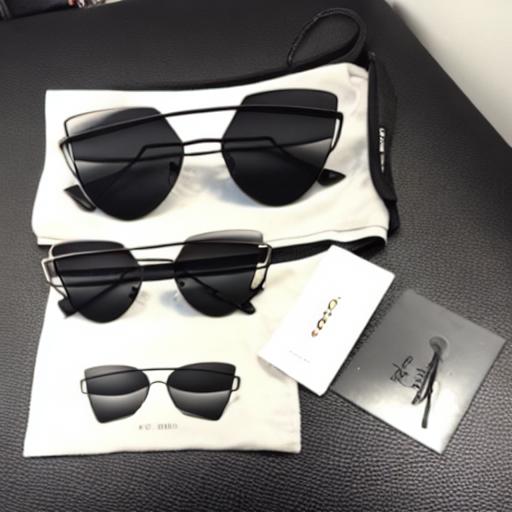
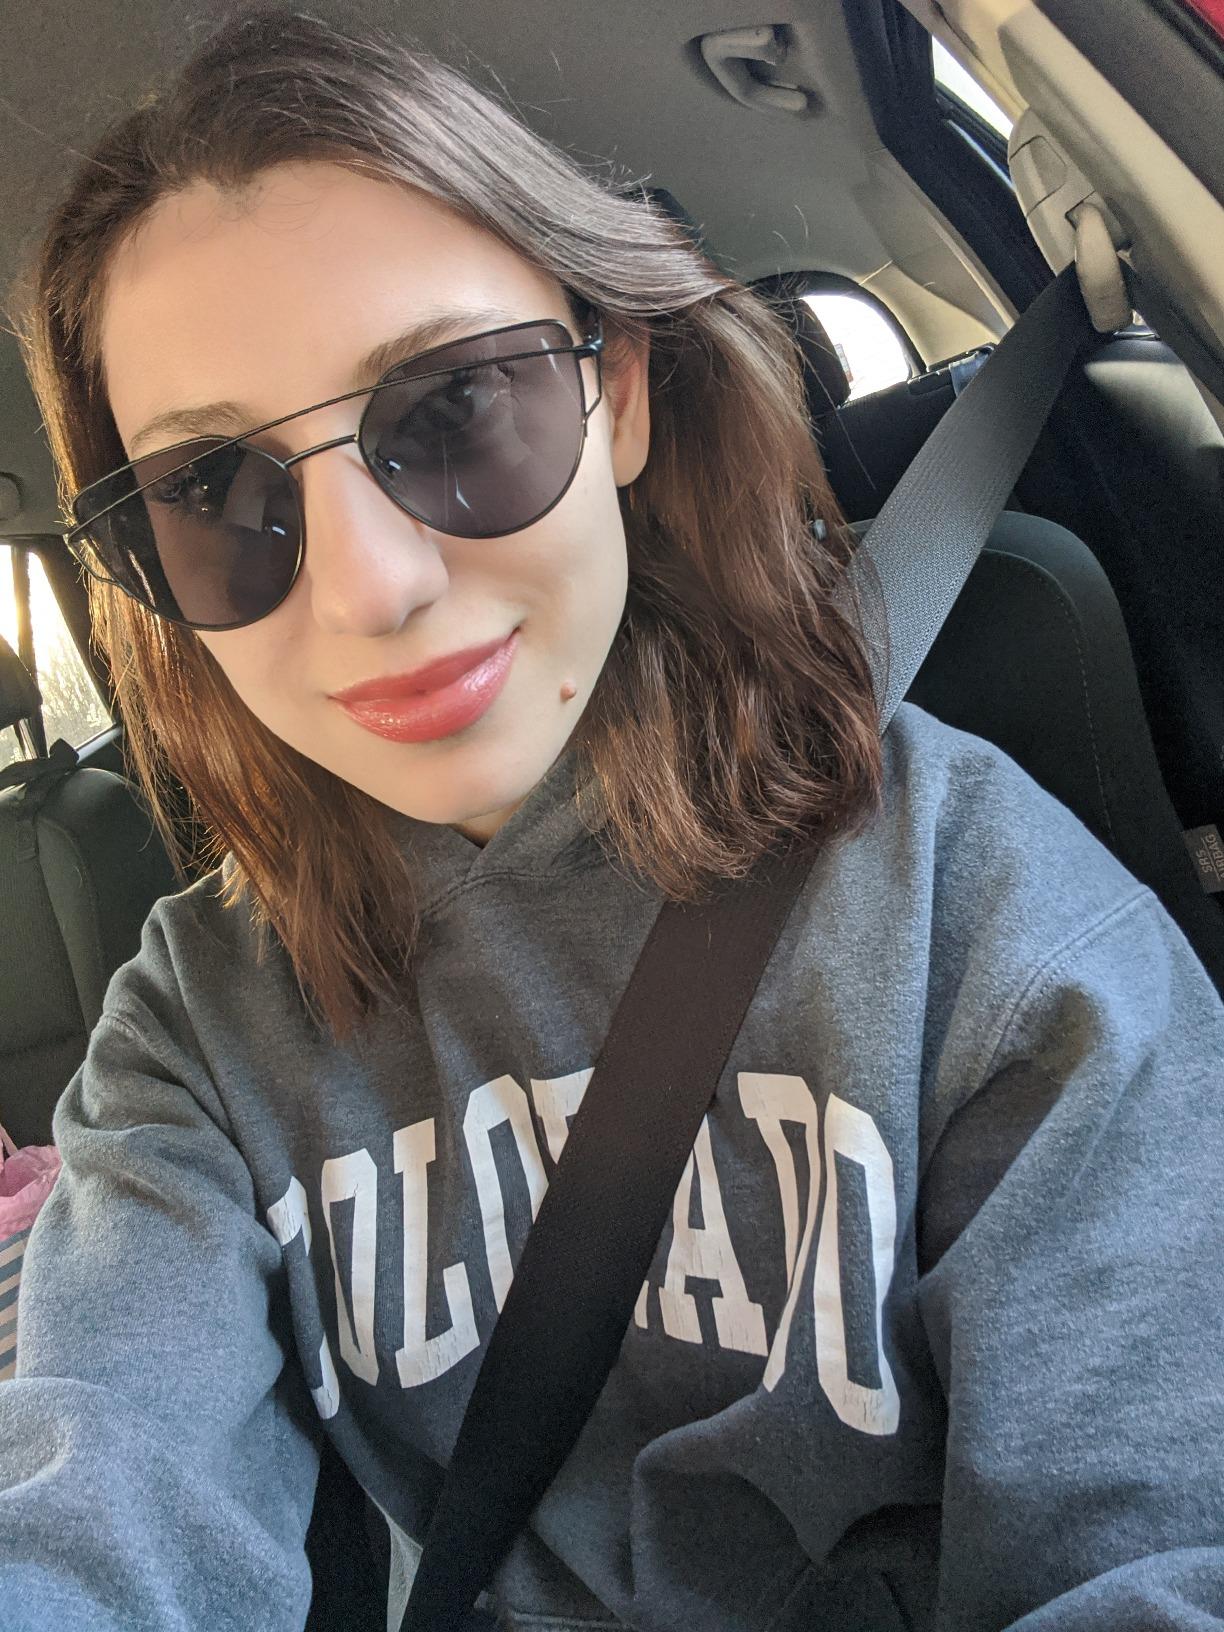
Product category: accessories_sunglasses
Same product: no